William Bostock

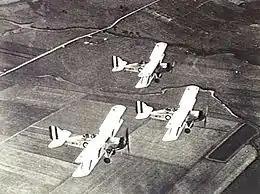
Overhead shot of three military biplanes in flight

Bostock married his Australian fiancée, Gwendolen Norton, in Southampton on 6 March 1919. The couple had two daughters, one of whom, Gwendolen Joan, would serve as a cipher officer in the Women's Auxiliary Australian Air Force (WAAAF) during World War II. Bostock retired from the RAF and returned to civilian life in Australia that October. In September 1921, he joined the recently formed Royal Australian Air Force (RAAF) and was commissioned a flying officer. He became a friend and mentor to Flying Officer (later Air Marshal Sir) George Jones, another World War I veteran, who had flown with the Australian Flying Corps and had joined the Air Force in March. By mid-1922 Bostock had been promoted to flight lieutenant.